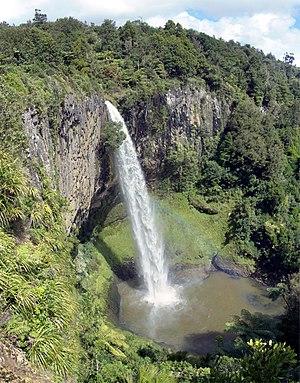
La liste de chutes d'eau présentée ci-dessous est un échantillon, classé par continent puis par pays ou État, de chutes d'eau naturelles, ayant acquis une relative notoriété du fait de leur fréquentation et/ou de leurs particularités : dimensions, concrétionnement, aménagements humains, art mobilier, pratiques rituelles, etc.